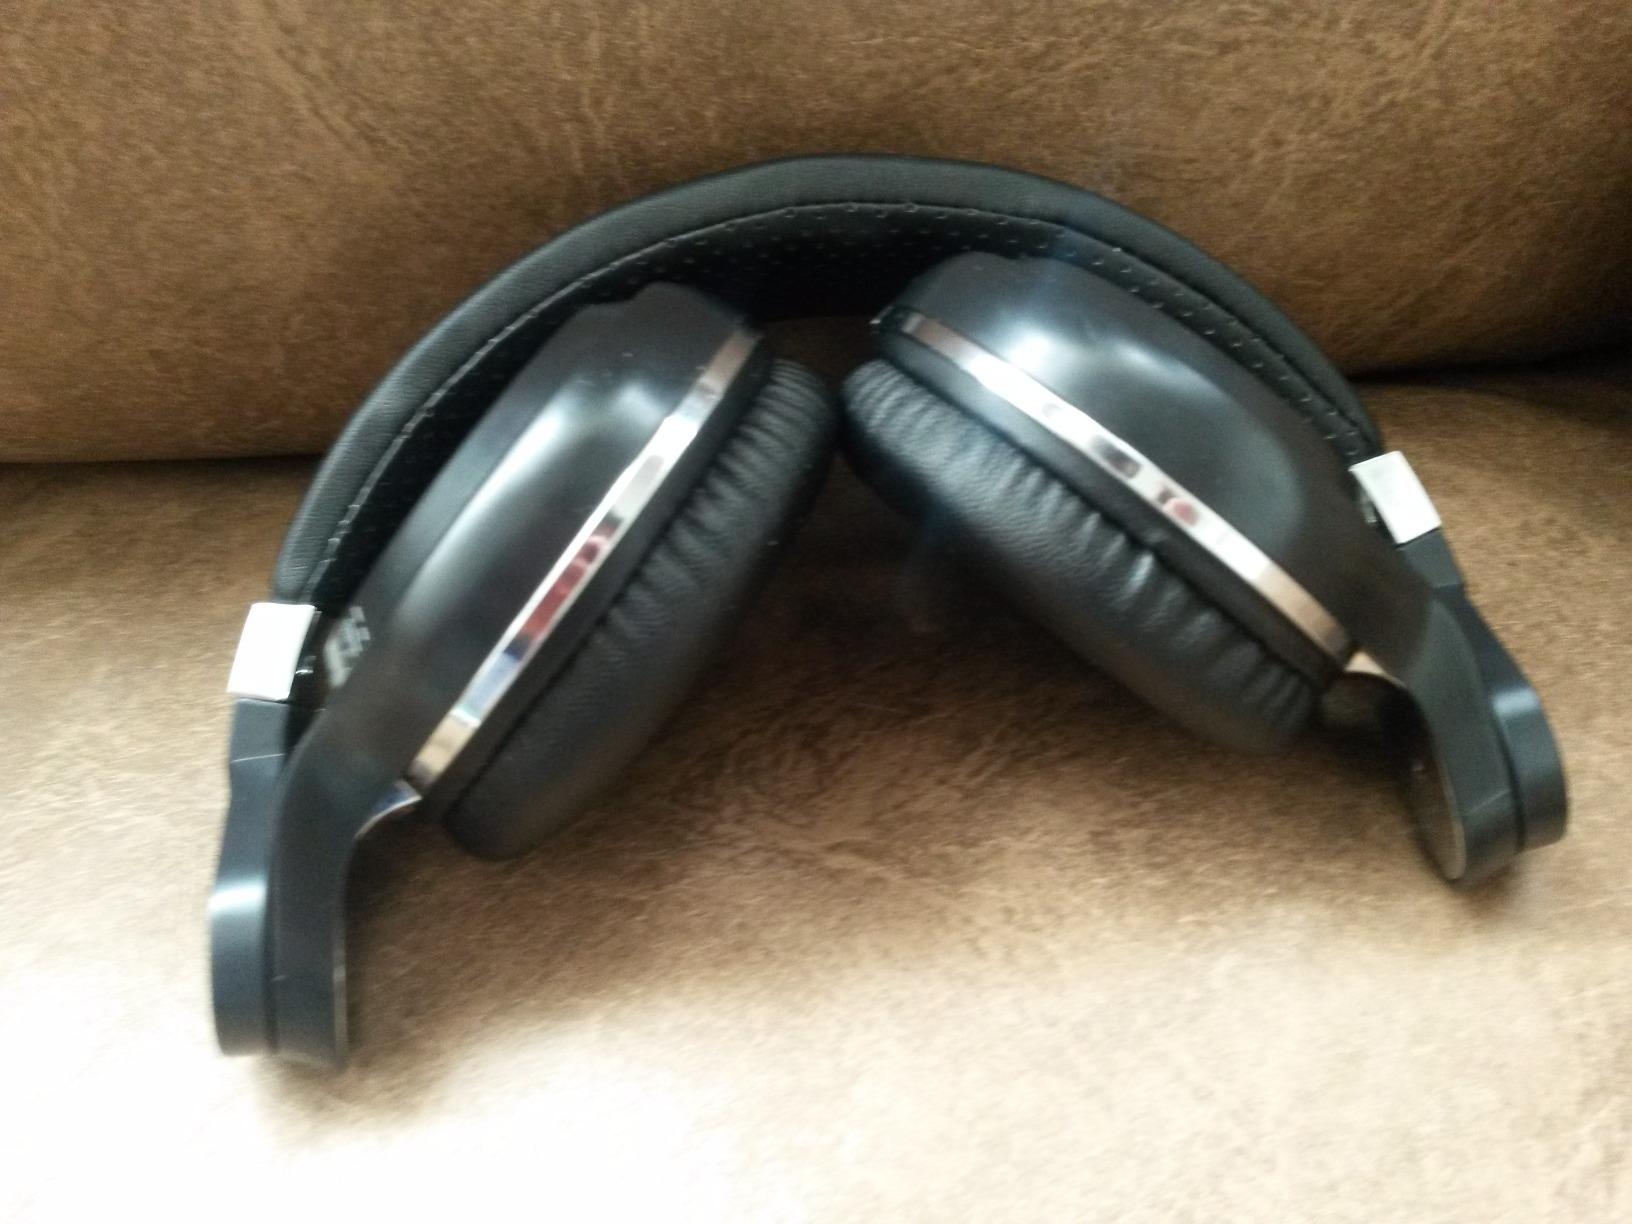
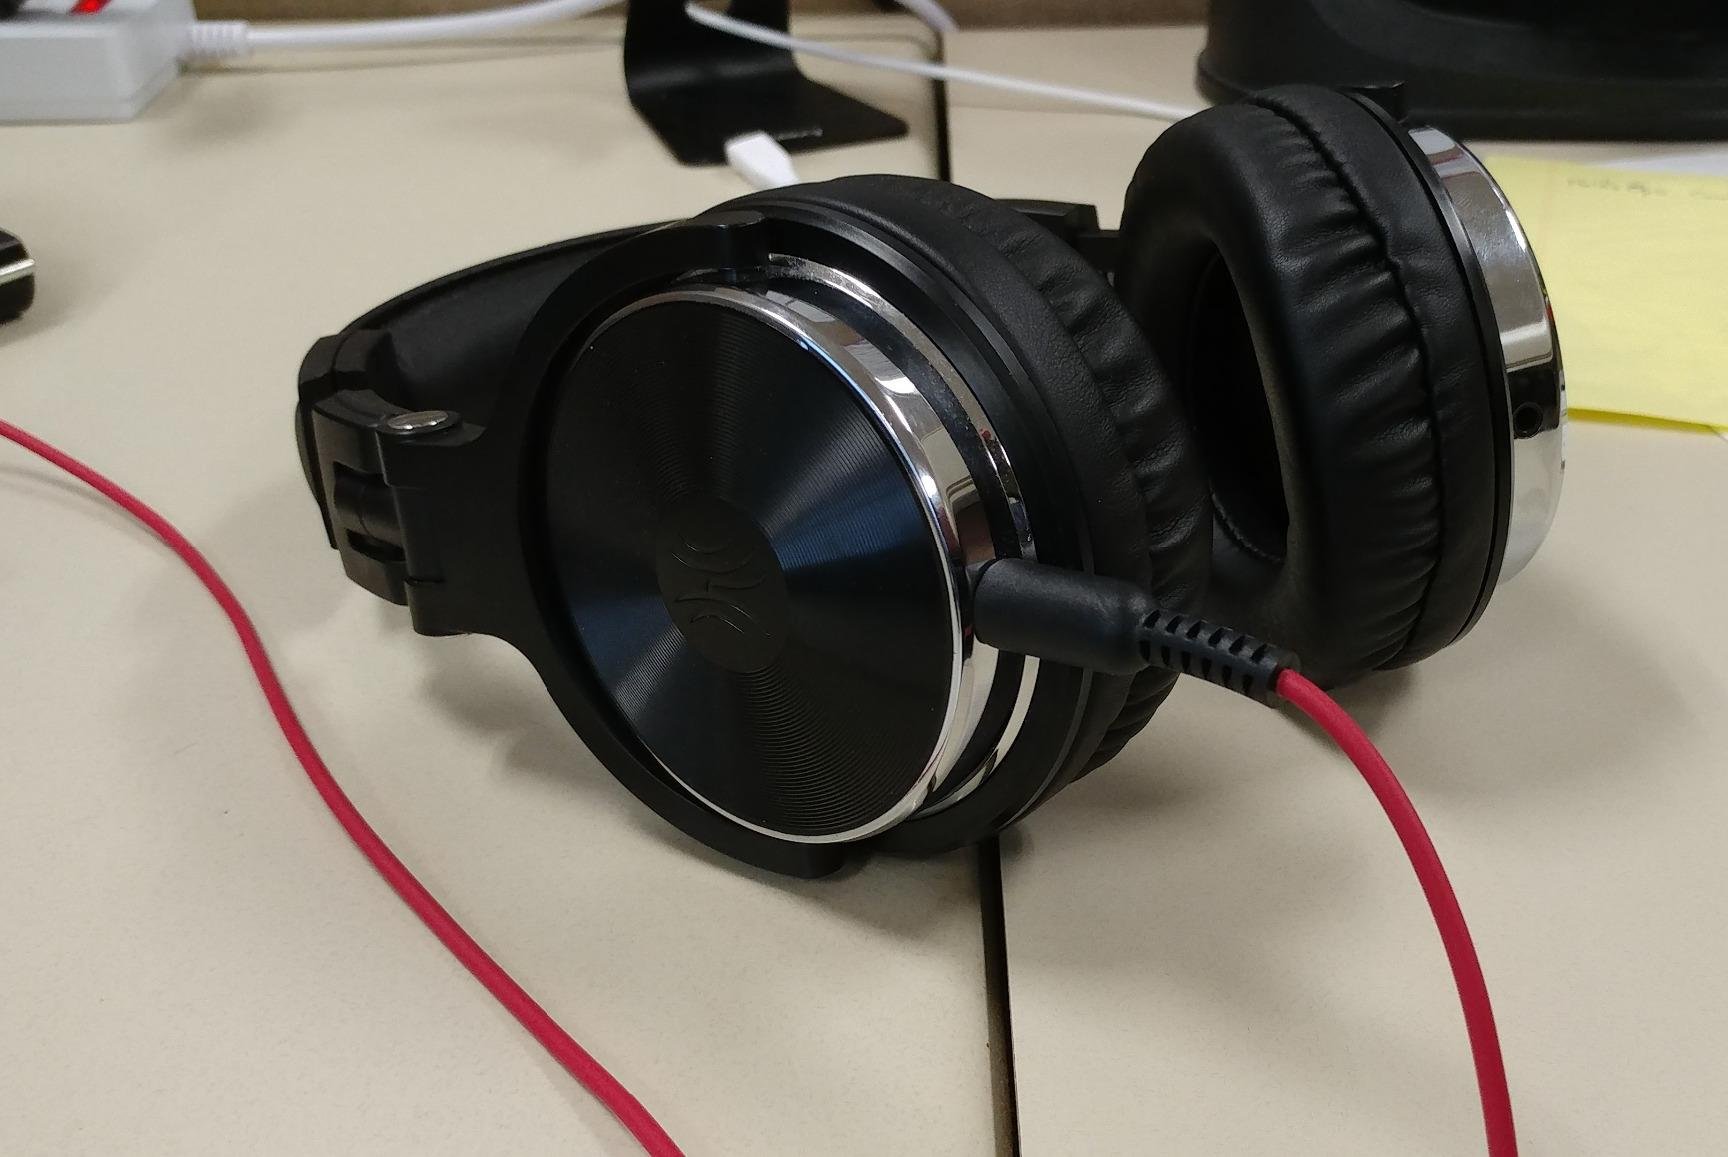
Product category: headphones
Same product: no